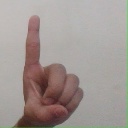
अक्षर: ड